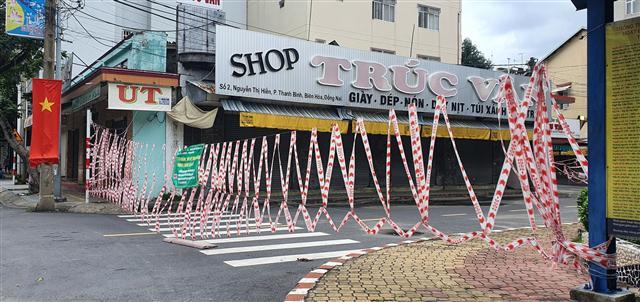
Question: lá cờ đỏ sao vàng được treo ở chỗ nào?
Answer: trên trụ điện